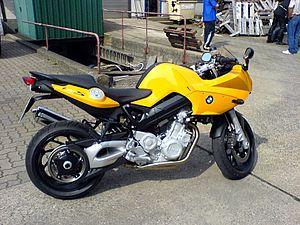
Cette liste des motos BMW est triée par ordre chronologique et par type de moteur. Les modèles actuellement disponibles sont en gras. Les dates indiquées sont uniquement une indication de la période. La production et les ventes diffèrent considérablement selon le marché et ne peuvent pas être entièrement illustrées ici. Celles-ci sont discutées, si elles sont bien connues, dans les articles correspondants.
Les F 800 S et F 800 ST sont deux modèles de motocyclette de la marque BMW.